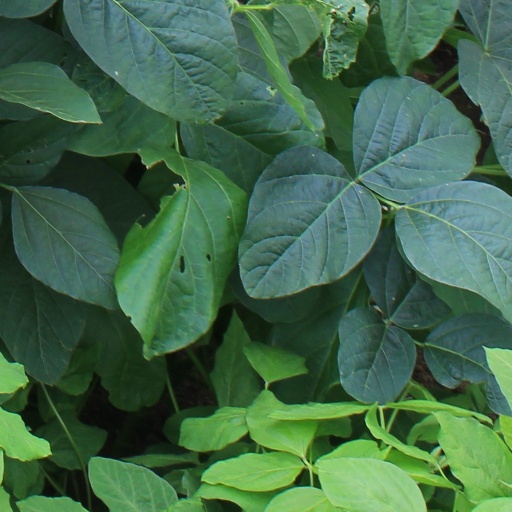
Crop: soybean